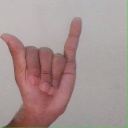
अक्षर: य